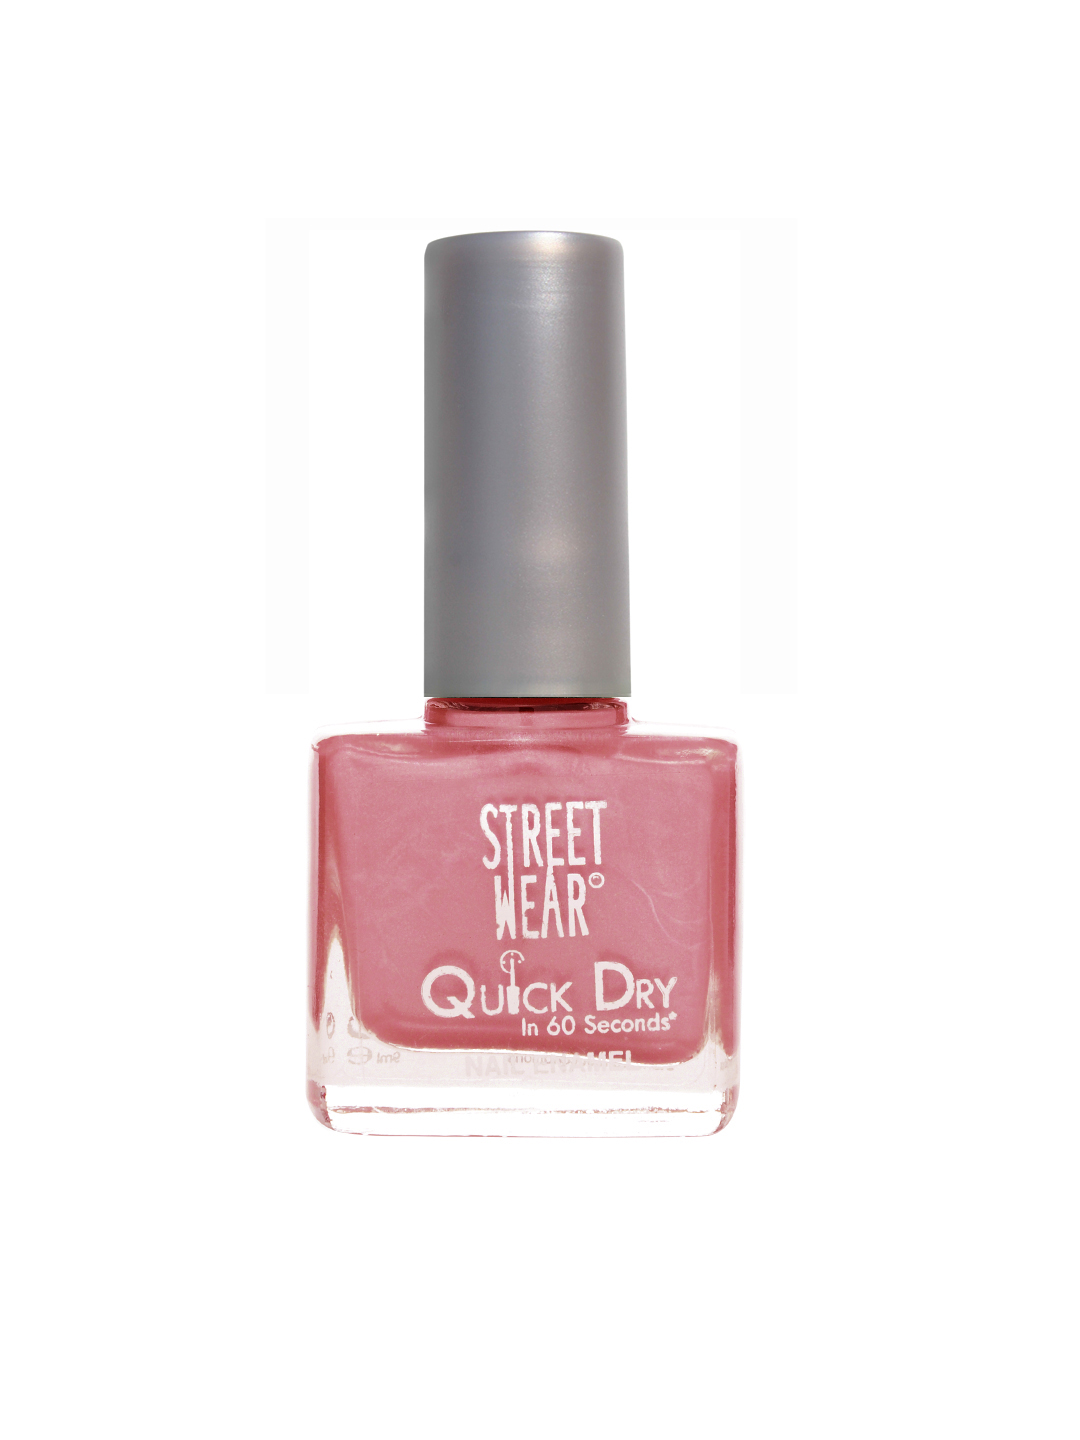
Streetwear Rose Nail Polish # 29
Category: Personal Care / Nails / Nail Polish
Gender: Women
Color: Rose
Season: Spring 2017
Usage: Casual